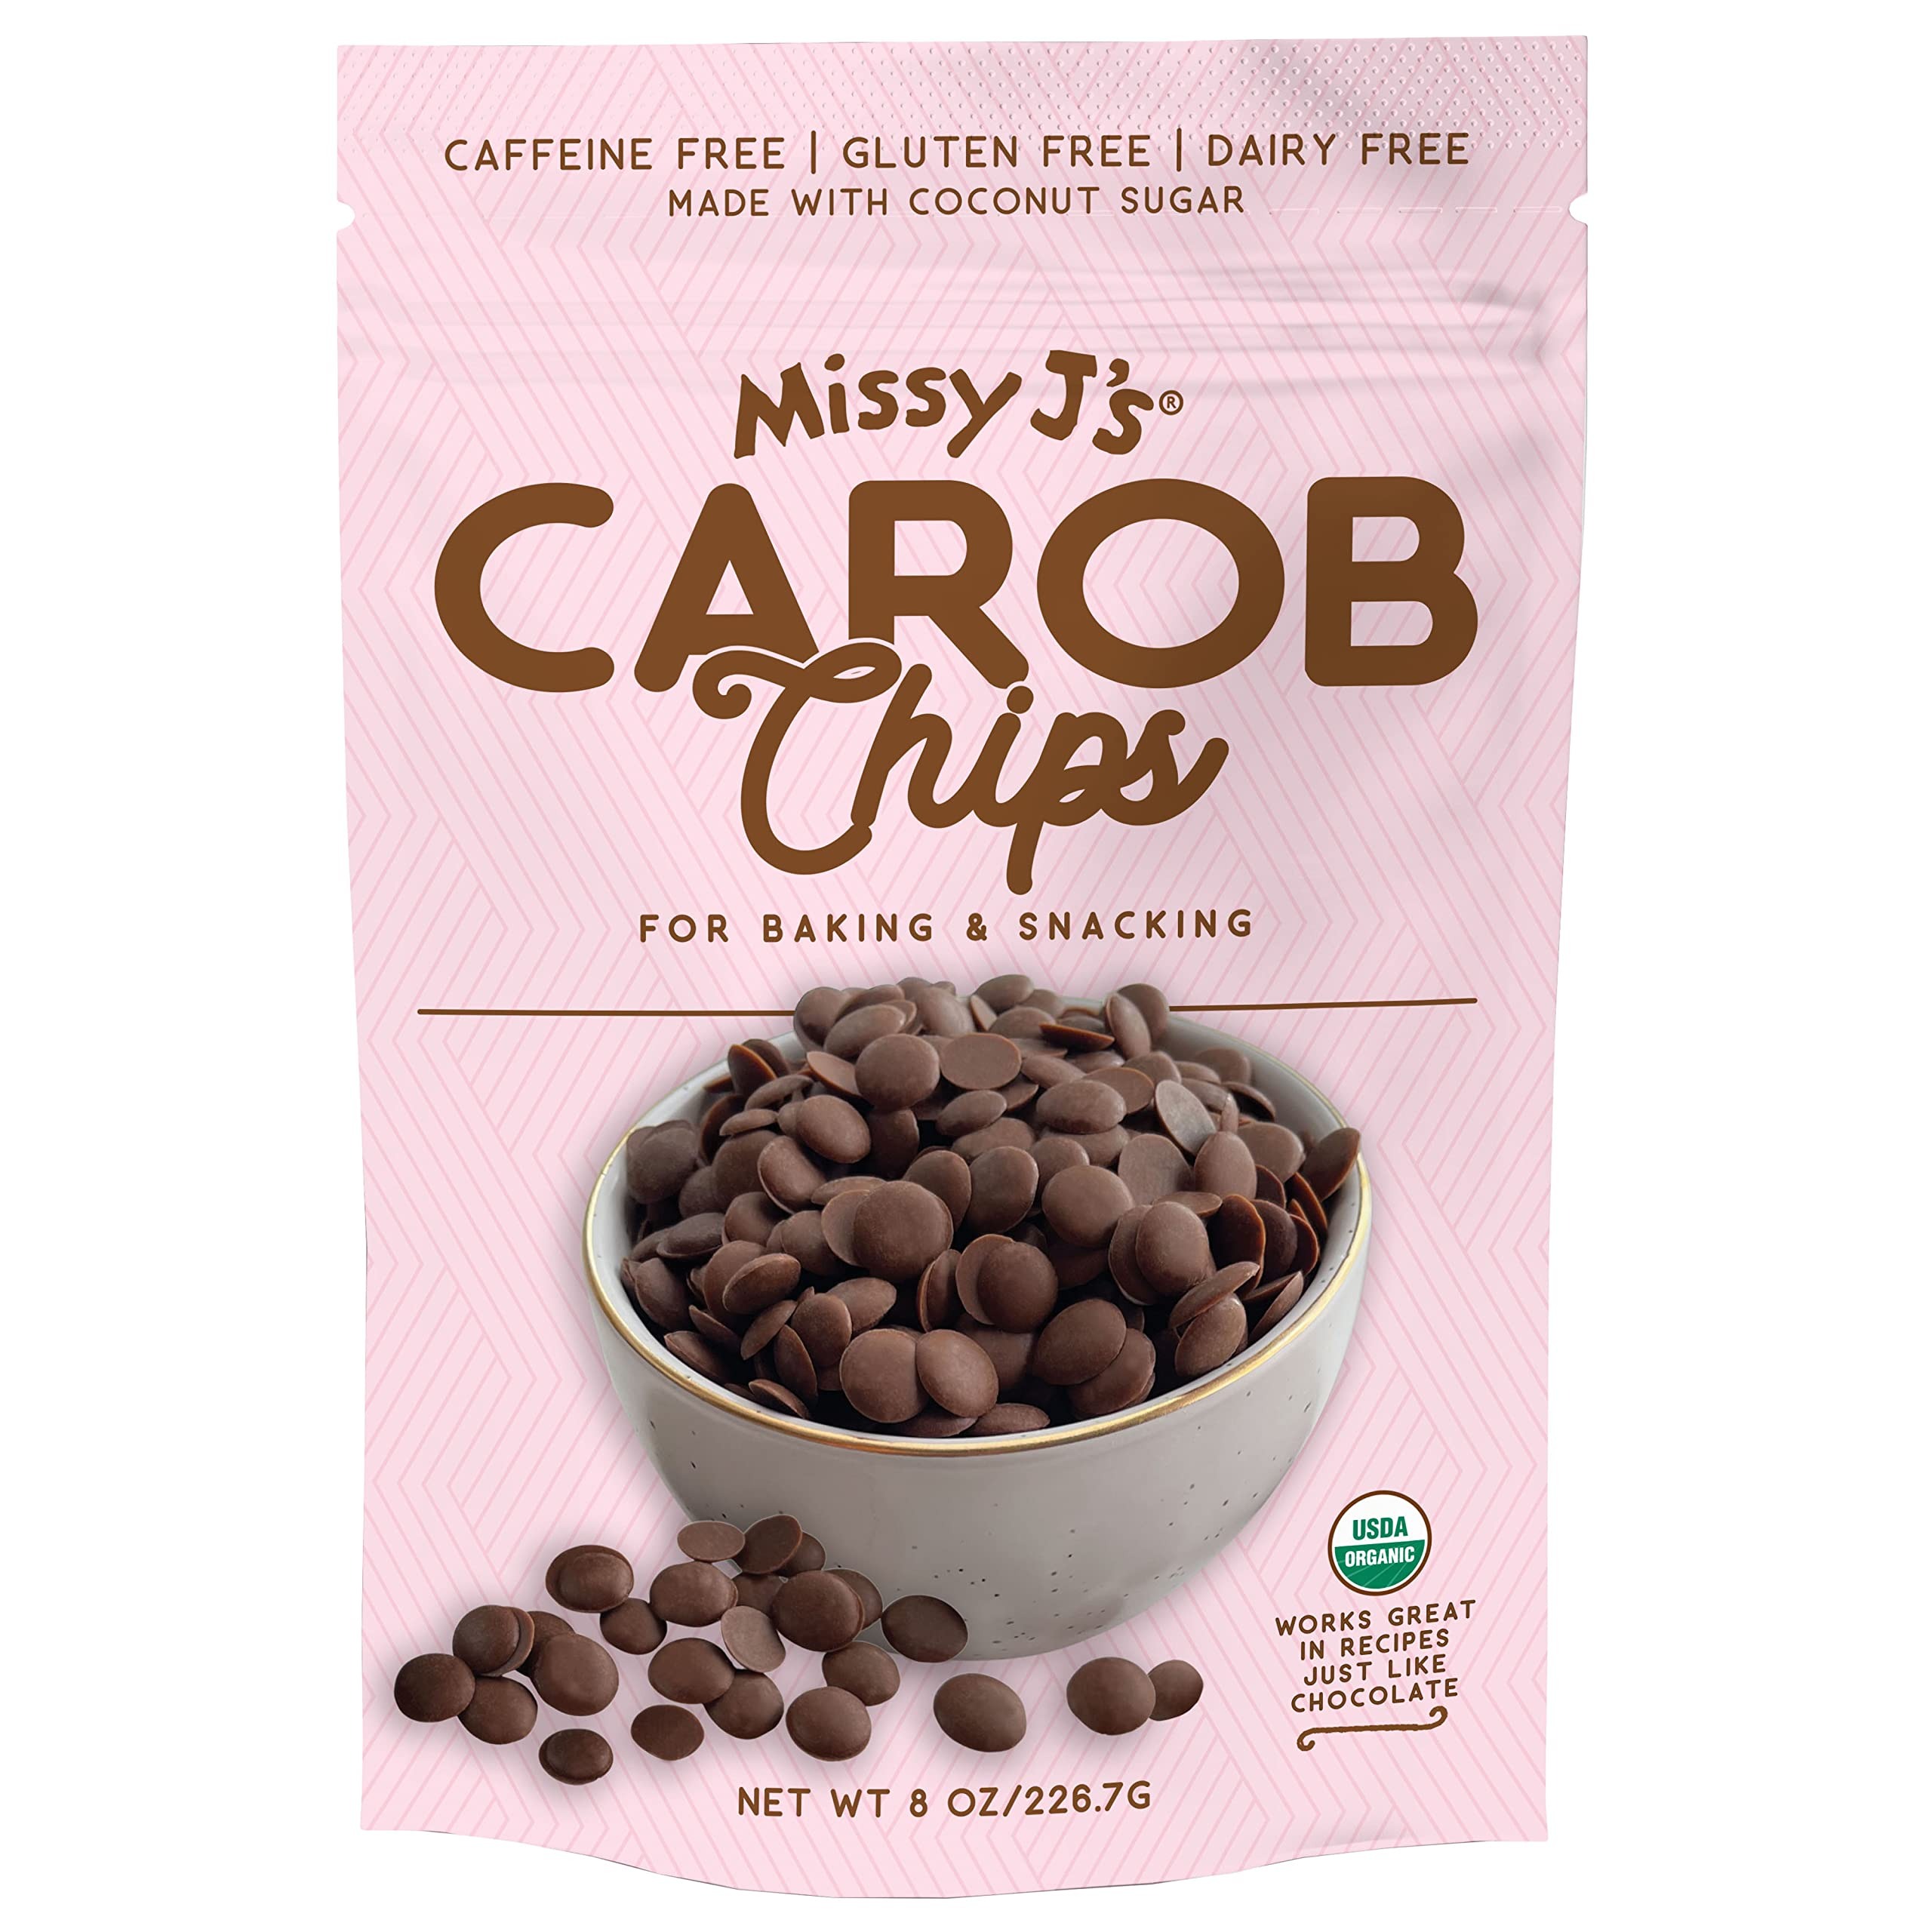
Item Name: Missy J's Organic Carob Chips 8 Ounce 1 Pack | Carob Made w/Coconut Sugar, Vegan and Gluten-Free | Healthy Caffeine Free Substitute for Chocolate, Perfect for Snacks and Treats
Bullet Point 1: 𝐂𝐀𝐑𝐎𝐁 𝐂𝐇𝐈𝐏𝐒: These Organic Carob baking chips have a thin round button shape. It provides perfect melting while maintaining the desired look and delicious taste
Bullet Point 2: 𝐇𝐄𝐀𝐋𝐓𝐇𝐘 𝐋𝐈𝐅𝐄𝐒𝐓𝐘𝐋𝐄: Carob is a sweet and healthy alternative to chocolate that has been used for health benefits for over 4,000 years. Our delicious sweet vegan cup taste like milk chocolate but not chocolate
Bullet Point 3: 𝐏𝐑𝐄𝐌𝐈𝐔𝐌 𝐈𝐍𝐆𝐑𝐄𝐃𝐈𝐄𝐍𝐓𝐒: All Organic, Non-dairy, Non-GMO, Gluten-Free, Caffeine-Free. We use Australian carob powder, Sustainable produced palm oil, coconut sugar.
Bullet Point 4: 𝐖𝐇𝐘 𝐌𝐈𝐒𝐒𝐘 𝐉'𝐒 𝐂𝐀𝐑𝐎𝐁: Missy J’s always collects the best carob from the farmer and after proper washing, we packed it in an ideal way. We also collected our other organic carob ingredients, powder, handmade coconut sugar directly from the best Aussie farmers
Bullet Point 5: 𝐂𝐎𝐌𝐌𝐈𝐓𝐌𝐄𝐍𝐓: Our mission is to provide "better for you" snacks and foods that are first and foremost, heavenly taste, free from unhealthy ingredients. Delightfully rich, smooth and luxurious baking confectionery and non-GMO all organic
Product Description: <p>Missy J's snacks and treats are delectable, full of deliciousness, and "better for you" ingredients happily FREE FROM caffeine, dairy, GMOs, cane, or white sugar.Our ingredeints are absolute premium, the best of the best! No cheap sugar or hydrogenated oils are used, unlike most other Carob products.Perhaps the world's greatest invention. A blissfully guilt-free treat! 100% Yummy, 0% Regret!INGREDIENTS: Sustainable Organic Palm Oil, Organic Australian Carob Powder, Organic Coconut Sugar, Organic Sunflower Lecithin, Sea Salt NUTRITION FACTS: Servings:1 TBSP, Serv. Size: 1 (15g), Amount Per Serving: Calories 80, Total Fat 7g (9% DV), Sat. Fat 6g (30% DV), Trans Fat 0g, Cholest. 0mg (0%DV), Sodium 0mg (0% DV), Total Carb. 6g (2% DV) Fiber 1g (4% DV), Total Sugars 6g (Incl. 4g Added Sugars, 8% DV), Protein 0g, Vit. D (0% DV), Calcium (0% DV), Iron (0% DV), Potas. (0% DV).</p>
Value: 8.0
Unit: Ounce

Price: 16.99